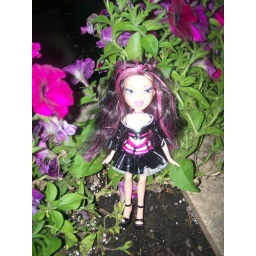
Bratz girlz really rock jade in dance crew jade outfit with princess shoes